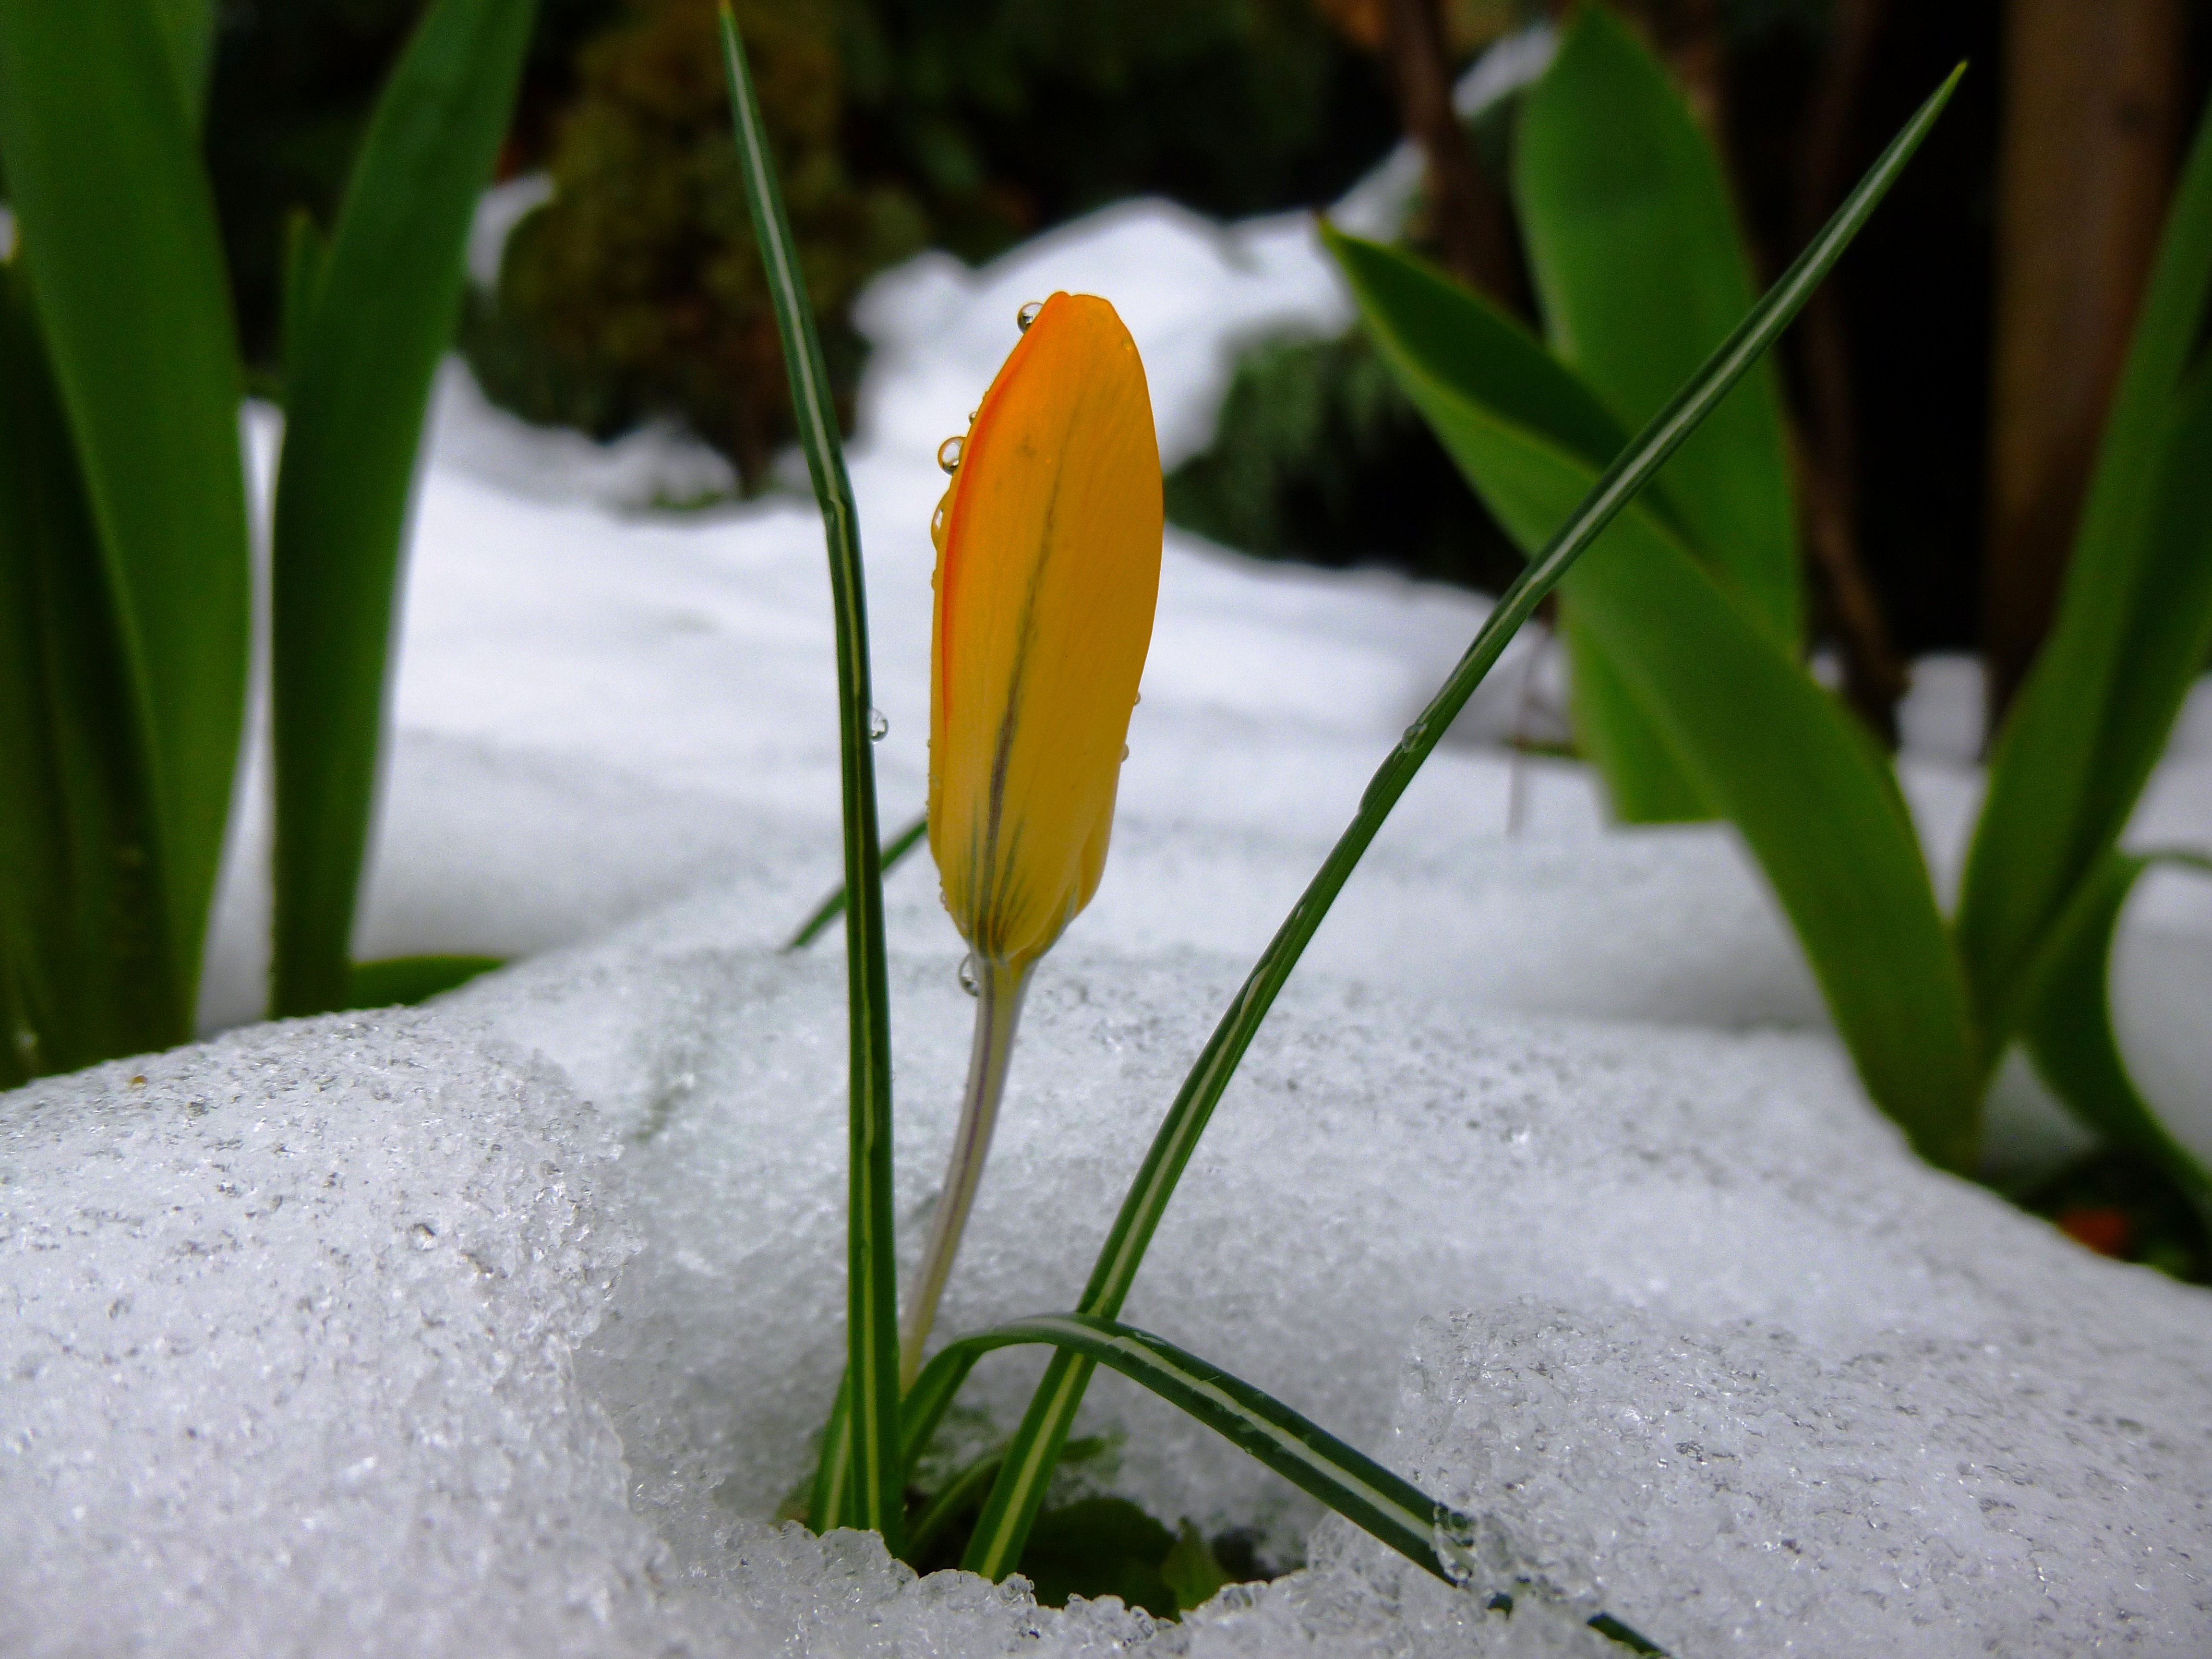
grass, snow, cold, plant, leaf, flower, petal, frost, ice, spring, green, botany, yellow, flora, yellow flower, close up, crocus, snowdrop, galanthus, macro photography, flowering plant, plant stem, land plant